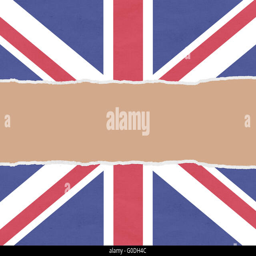
union flag wrapping paper torn through the centre